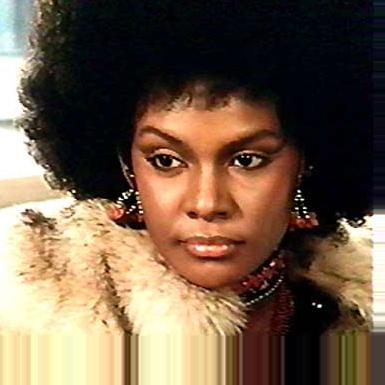
Age: 25